Principalía

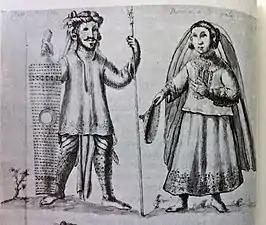
An illustration from "Historia de las Islas e Indios de Bisayas" (1668) by Francisco Ignacio Alcina depicting a Visayan "datu" and a "binukot" noblewoman.

In more developed barangays in Visayas, e.g., Panay, Bohol and Cebu (which were never conquered by Spain but were incorporated into the Spanish sphere of influence as vassals by means of pacts, peace treaties, and reciprocal alliances), the datu class was at the top of a divinely sanctioned and stable social order in a territorial jurisdiction called in the local languages as "sakop" or "kinadatuan" ("kadatuan" in ancient Malay; "kedaton" in Javanese; and "kedatuan" in many parts of modern Southeast Asia), which is elsewhere commonly referred to also as "barangay". This social order was divided into three classes. The "kadatuan", which is also called "tumao" (members of the Visayan "datu" class), were compared by the Boxer Codex to the titled lords ("señores de titulo") in Spain. As "agalon" or "amo" (lords), the datus enjoyed an ascribed right to respect, obedience, and support from their "oripun" (commoner) or followers belonging to the third order. These datus had acquired rights to the same advantages from their legal ""timawa"" or vassals (second order), who bind themselves to the datu as his seafaring warriors. ""Timawas"" paid no tribute, and rendered no agricultural labor. They had a portion of the datu's blood in their veins. The Boxer Codex calls these ""timawas"" knights and hidalgos. The Spanish conquistador, Miguel de Loarca, described them as ""free men, neither chiefs nor slaves"". In the late 1600s, the Spanish Jesuit priest Fr. Francisco Ignatio Alcina, classified them as "the third rank of nobility" (nobleza).